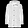
Label: Coat